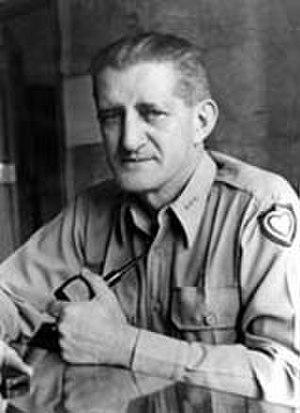
John Reed Hodge, né le 12 juin 1893 à Golconda dans l'Illinois et décédé le 12 novembre 1963 à Washington, DC, était un général américain.